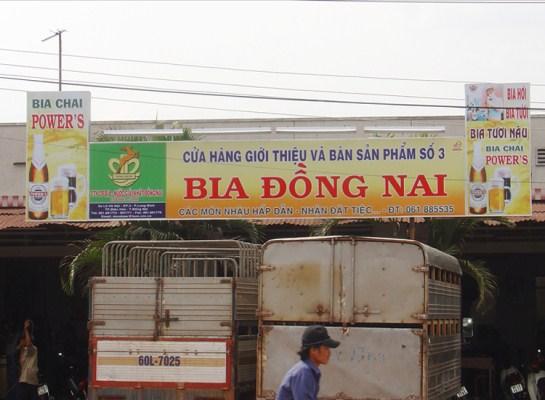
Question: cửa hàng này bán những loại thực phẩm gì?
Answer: cửa hàng này bán các loại bia